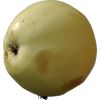
Label: Apple hit 1